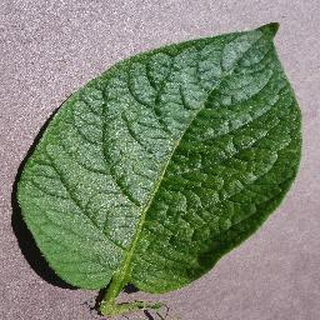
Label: healthy_potato